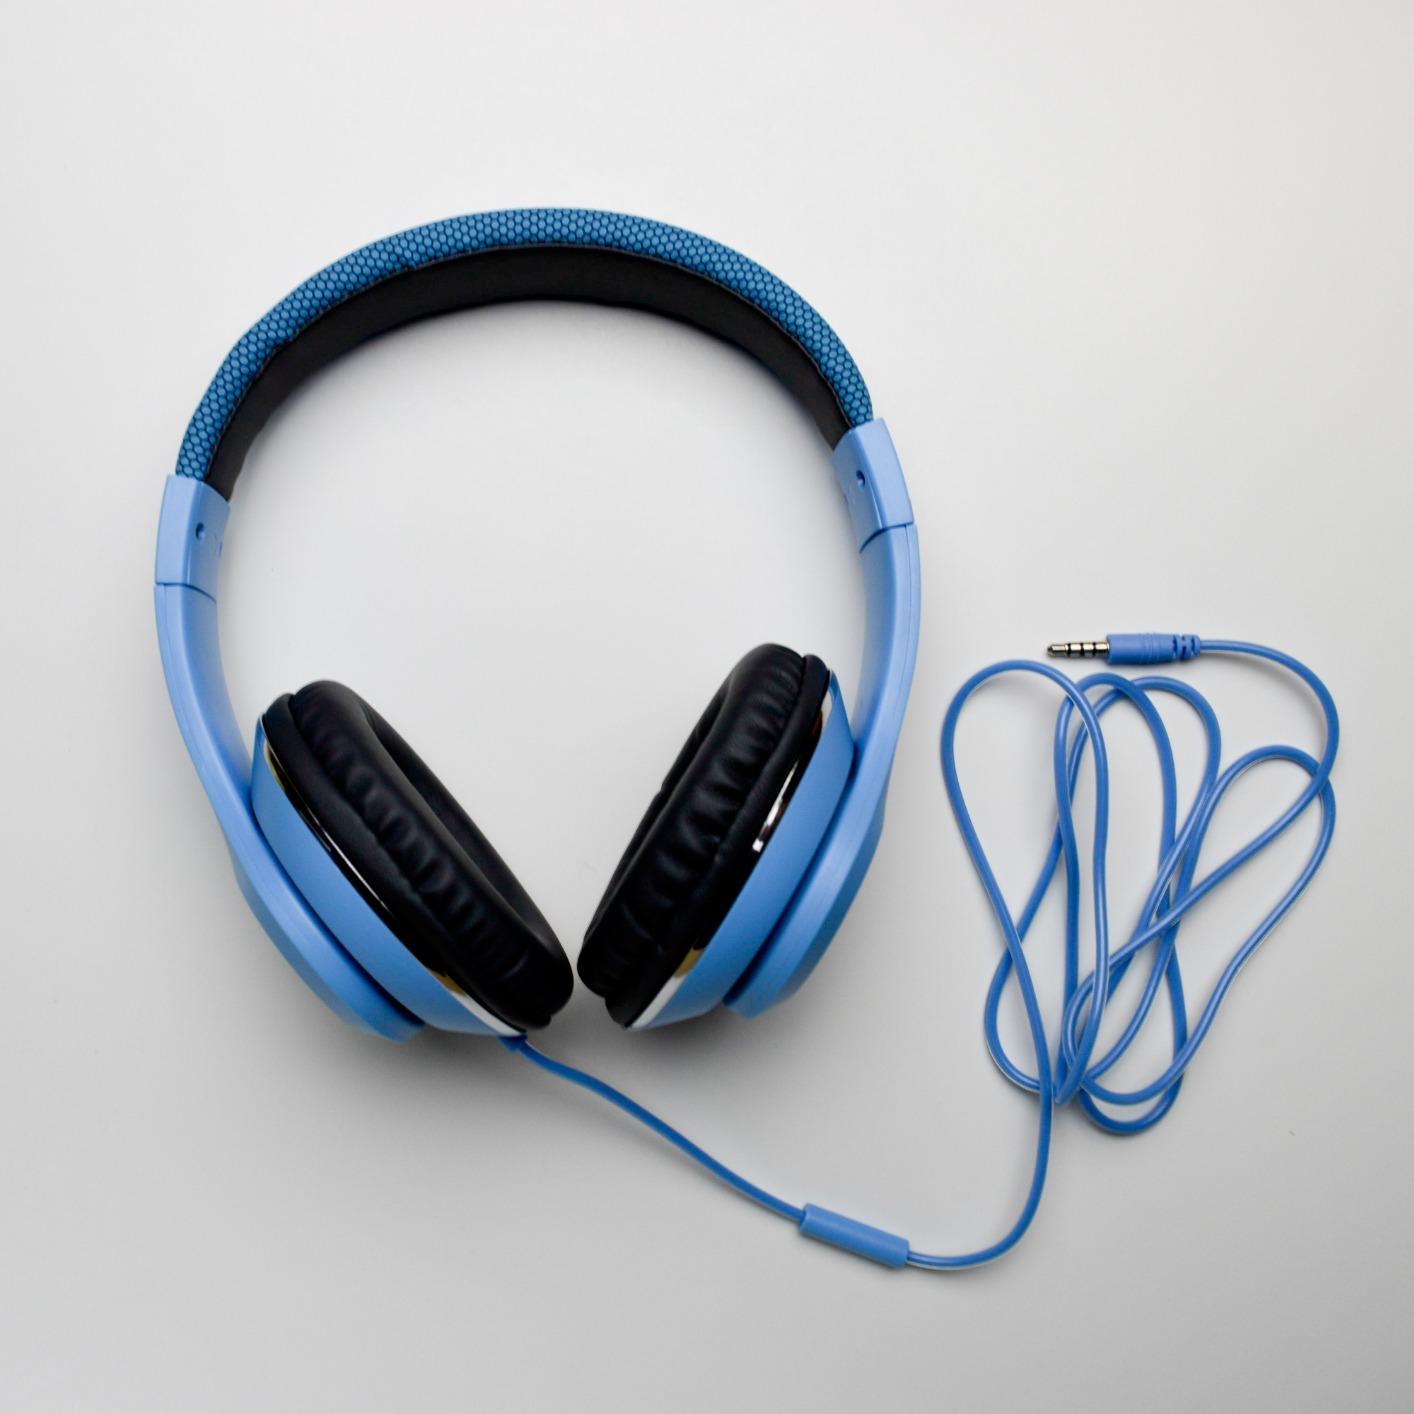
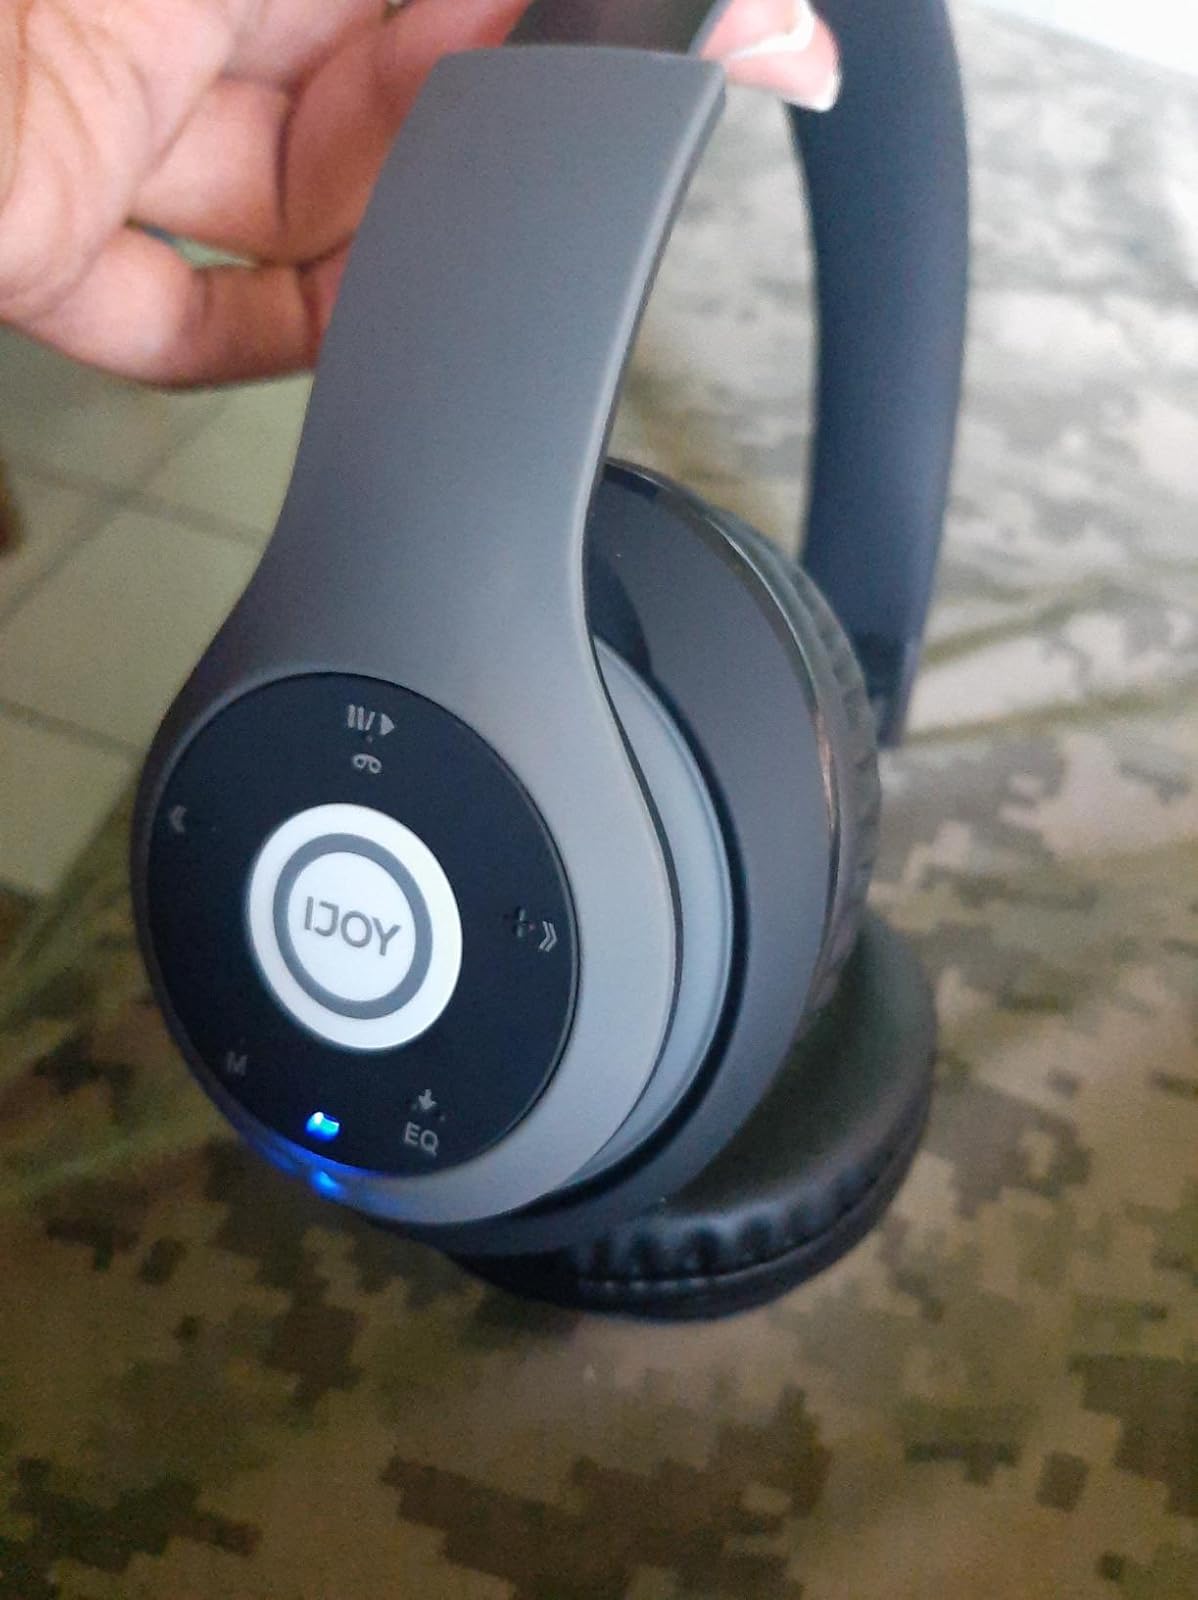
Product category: headphones
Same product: no